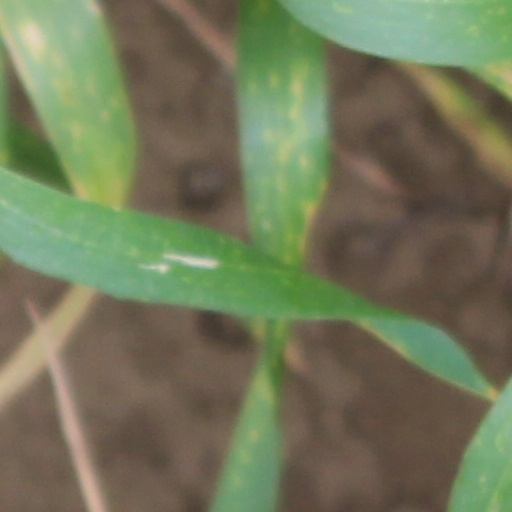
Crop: wheat